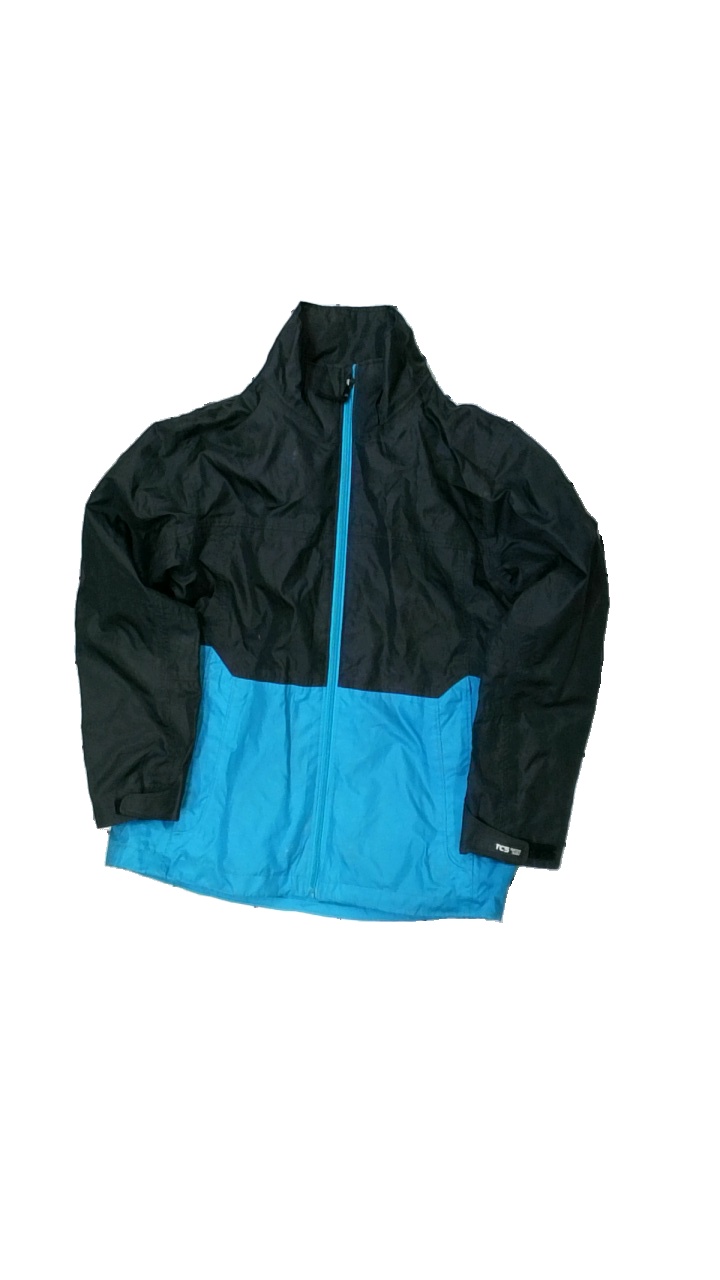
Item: Outerwear (Children)
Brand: Missing
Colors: Black, Turquoise
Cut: Regular
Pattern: Other
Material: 100% polyester
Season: All
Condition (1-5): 2
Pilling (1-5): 5
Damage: stains
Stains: Major
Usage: Export
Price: <50